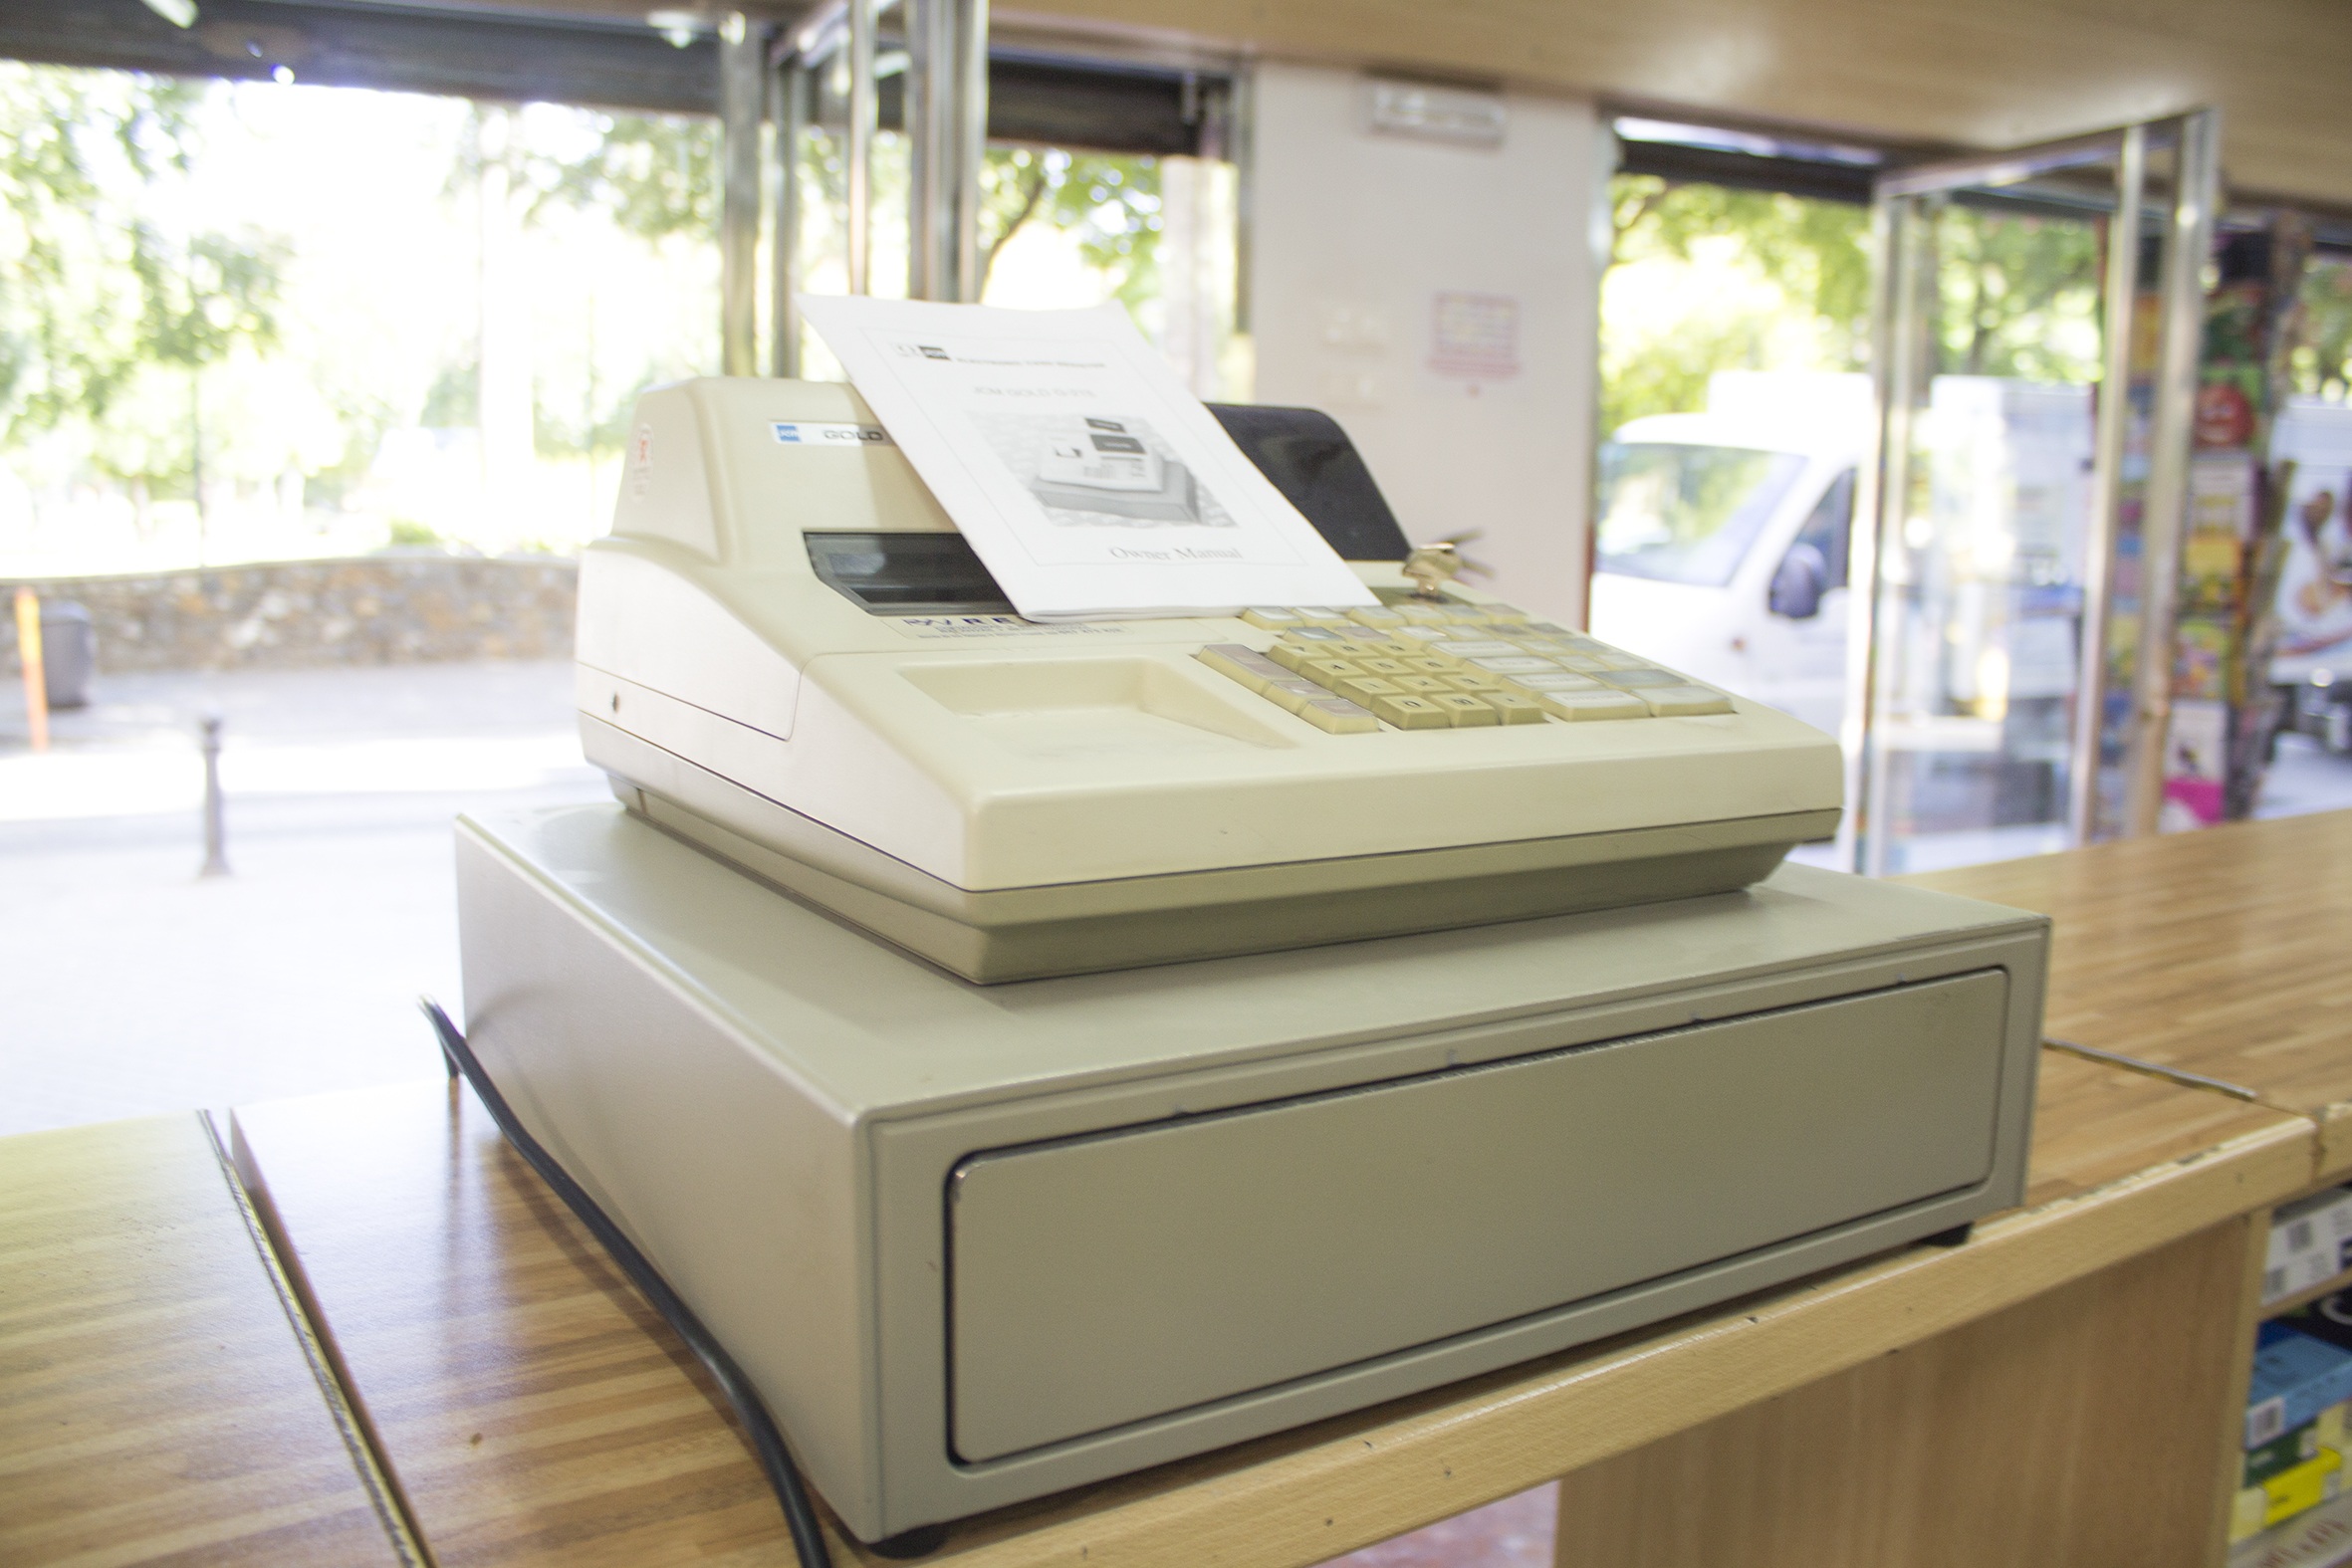
vintage, old, machine, furniture, room, interior design, cash register, register machine